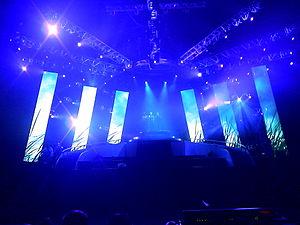
Westlife est un groupe vocal pop irlandais, formé depuis 1998 à Sligo, en Irlande. Ils se sont dissous en 2012 et se sont réunis en 2018. Ils ont été signés à l’origine par Simon Cowell, créateur de X-Factor au Royaume-Uni. Le groupe est composé de Kian Egan, Mark Feehily, Shane Filan, de Nicky Byrne et de Brian McFadden qui a quitté le groupe en 2004.